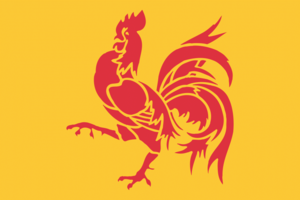
Drapeau officiel de la Région wallonne, tel qu'adopté par le décret du 23 juillet 1998.
Le drapeau de la Région wallonne, ou drapeau wallon, est l'un des symboles officiels de la Wallonie. Il est familièrement appelé coq hardi ou « coq wallon ». Il est l'emblème de la Région wallonne et celui de la Communauté française de Belgique. Il est composé d'un coq hardi rouge sur fond jaune. Ces couleurs prennent leur origine de la ville de Liège. Il est également utilisé par le Mouvement wallon.
Le symbolisme du coq est lié au comportement habituel des coqs, à leur panache et à leur caractère. Il remonte à l'Antiquité. Le coq gaulois est un des symboles allégoriques et un des emblèmes de la France. Le coq gaulois combattant est également le symbole du Mouvement wallon, de la Communauté française de Belgique et de la Région wallonne.
La Wallonie est une région culturelle et historique occupant le sud de la Belgique. Elle appartient principalement au domaine linguistique roman, par opposition au domaine linguistique germanique du nord. Ce concept de « terre romane » dont le nom a été inventé en 1886 est la base des revendications du mouvement wallon. Elle se concrétise politiquement par la création en 1970 de la région de langue française et de la Région wallonne qui deviendra en 1980 l'institution politique gouvernant la Wallonie. Elle a pour capitale Namur.